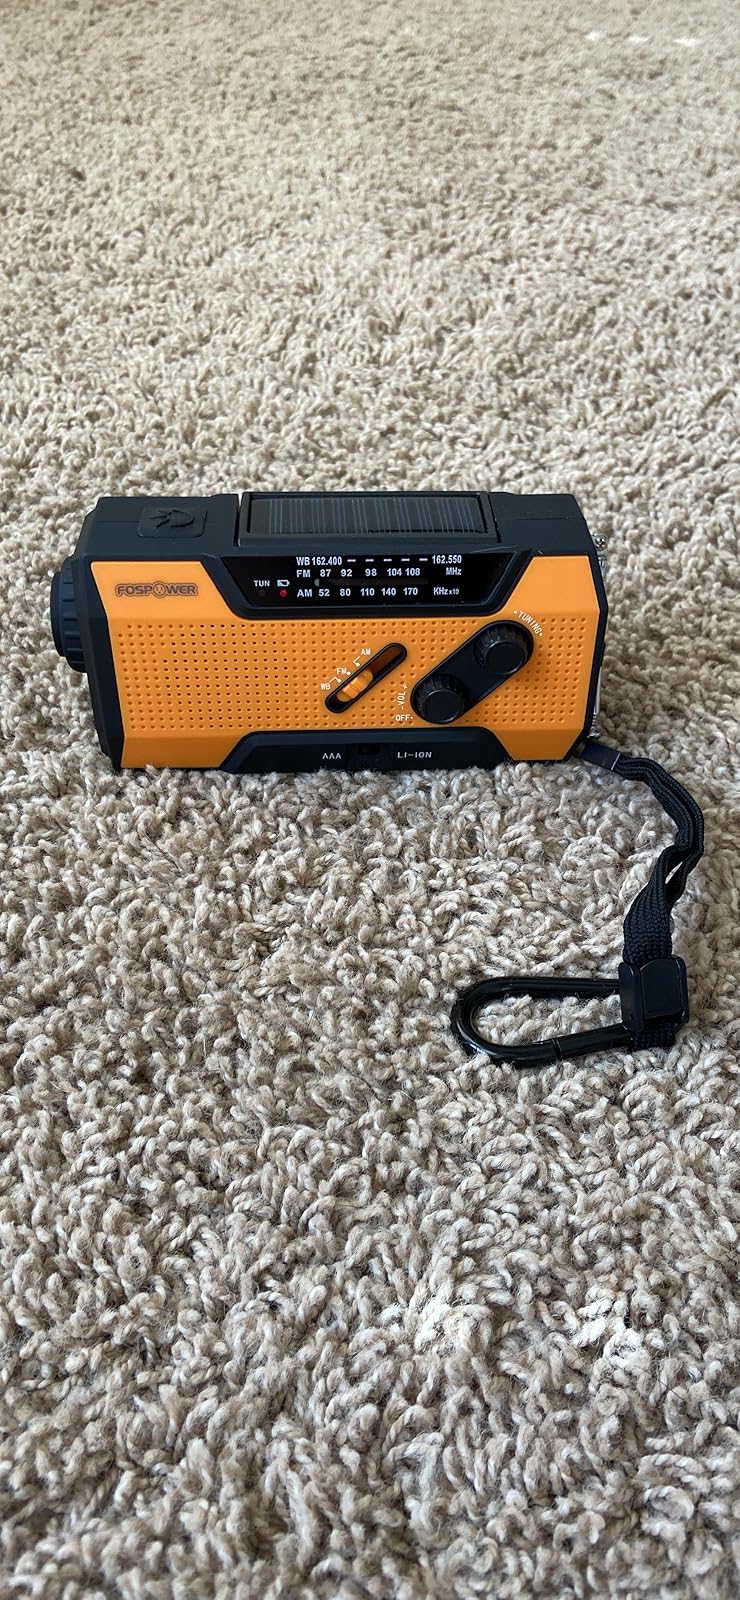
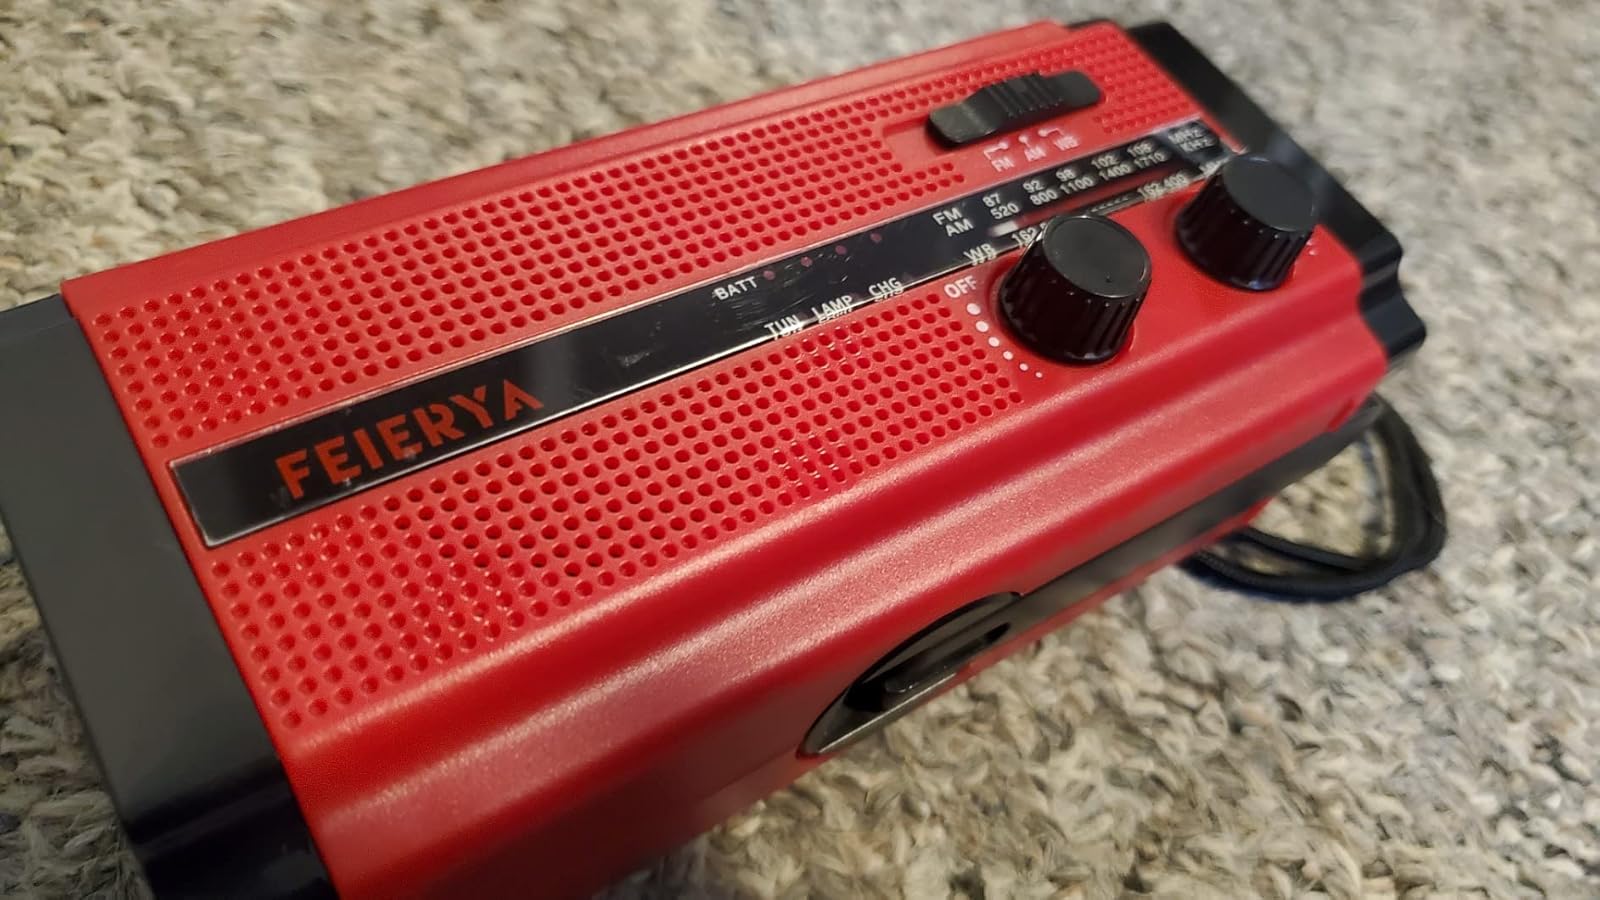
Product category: radio
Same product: no